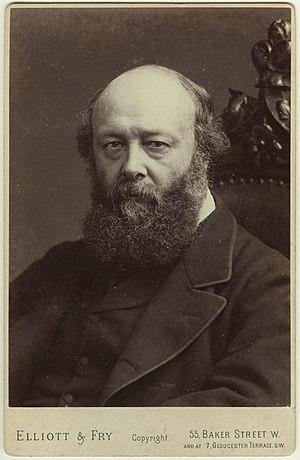
Les élections générales britanniques de 1886 se sont déroulées du 1ᵉʳ juillet au 27 juillet 1886. Ces élections sont remportées par le Parti conservateur de Lord Salisbury
Les élections générales britanniques de 1892 se sont déroulées du 4 juillet au 26 juillet 1892. Ces élections sont remportées par le Parti conservateur de Lord Salisbury, mais les conservateurs n’obtiennent pas la majorité absolue. Les libéraux forment une coalition.
Les élections générales britanniques de 1900 se sont déroulées du 25 septembre au 24 octobre 1900. Ces dernières élections du XIXᵉ siècle sont remportées par le Parti conservateur de Lord Salisbury, qui conserve la majorité absolue. Cette victoire est probablement attribuable au sentiment général que la victoire dans la Seconde guerre des Boers est proche, ce qui a valu à ces élections le surnom d'« élections kaki », couleur des uniformes de l'Armée de terre britannique à cette époque. En fin de compte, le conflit dure encore deux années de plus.